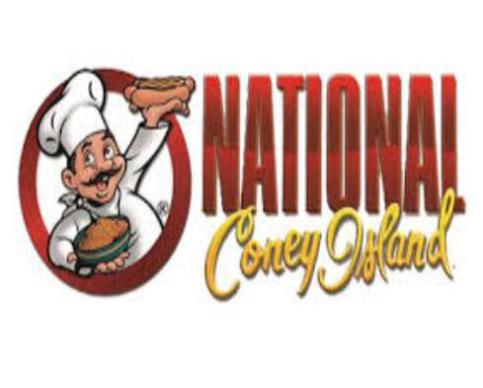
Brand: national coney island
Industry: Food